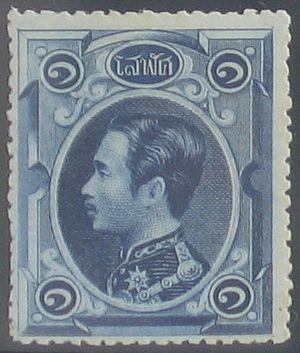
Ceci est une liste des administrations postales ayant émis des timbres à un moment donné depuis 1840, triée par pays actuels souverain.